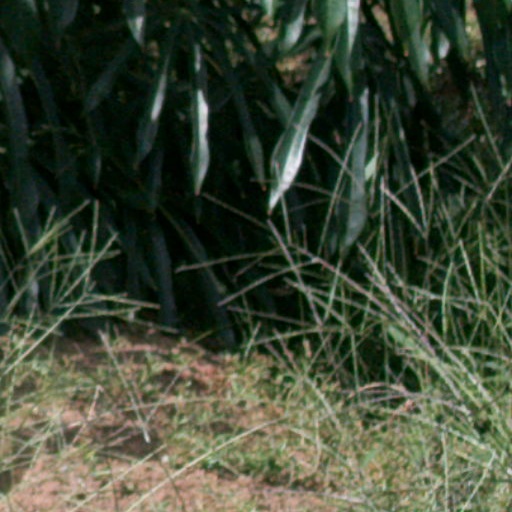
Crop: cassava